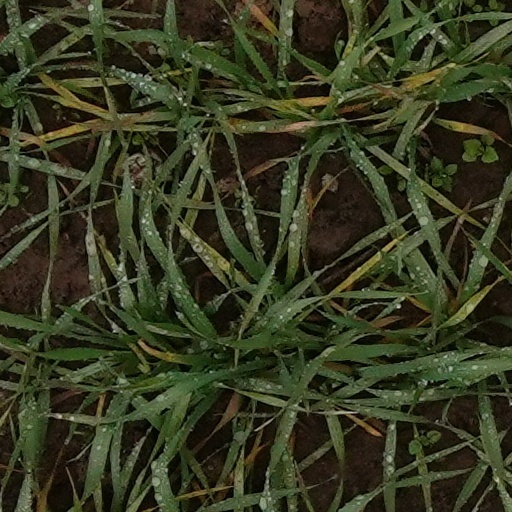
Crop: wheat